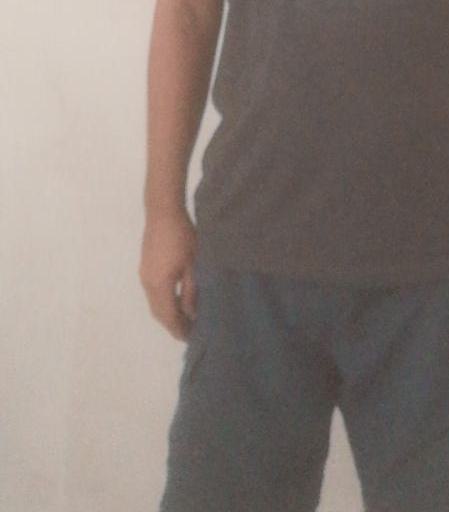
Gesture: no_gesture